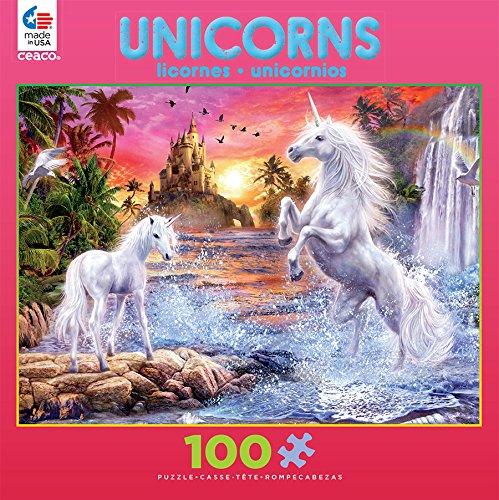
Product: Unicorns Unicorn Waterfall Sunset Jigsaw Puzzle
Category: Toys & Games | Puzzles | Jigsaw Puzzles
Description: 100 Piece Puzzle.
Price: $8.97
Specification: ProductDimensions:3x6x6inches|ItemWeight:3.2ounces|ShippingWeight:3.2ounces(Viewshippingratesandpolicies)|DomesticShipping:ItemcanbeshippedwithinU.S.|InternationalShipping:ThisitemcanbeshippedtoselectcountriesoutsideoftheU.S.LearnMore|ASIN:B00D2QEAI2|Itemmodelnumber:1652-3|Manufacturerrecommendedage:8-15years